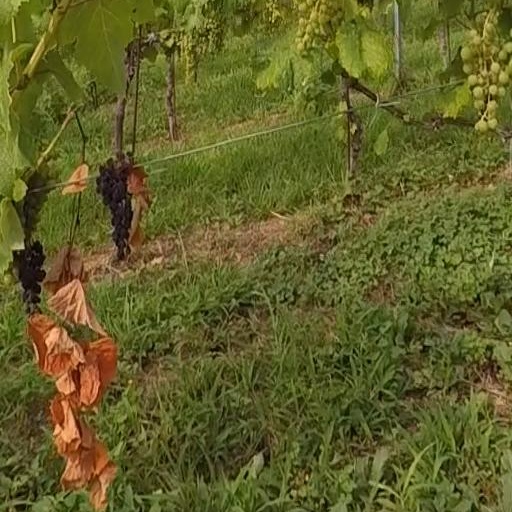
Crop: grape